Augea

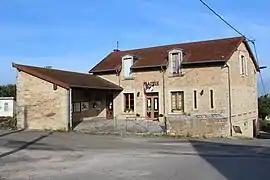
The town hall in Augea

Augea is a commune in the Jura department in the region of Bourgogne-Franche-Comté in eastern France.